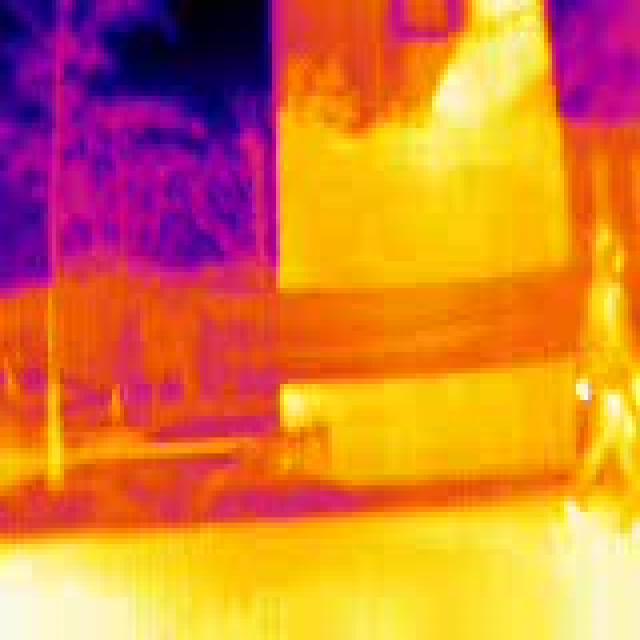
Detected objects:
label: person